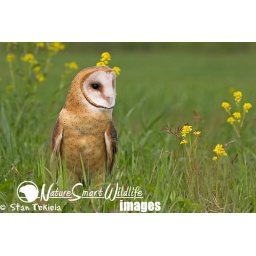
Barn Owl (Tyto alba) in grass with yellow flowers, taken under controlled conditions in Sandstone, MN